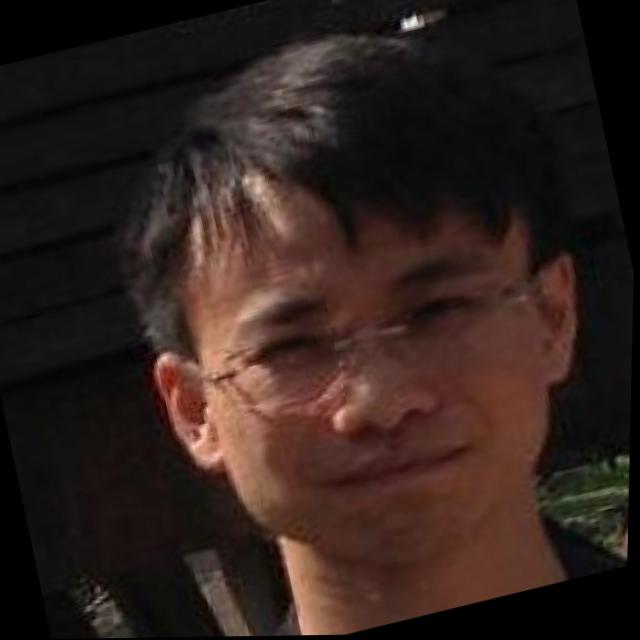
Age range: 21-44